Alexander Danilovich Menshikov

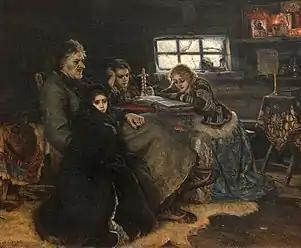
Menshikov with his children in exile; by Vasily Surikov.

During Catherine's short reign (February 1725May 1727), Menshikov was practically the absolute ruler of Russia. He promoted himself to the unprecedented rank of Generalissimo, and was the only Russian to bear a princedom title. Upon finishing the construction of the Menshikov Palace on the Neva Embankment in St Petersburg (now assigned to the Hermitage Museum), Menshikov intended to make Oranienbaum a capital of his ephemeral Principality. Pushkin in one of his poems alluded to Menshikov as "half-tsar".